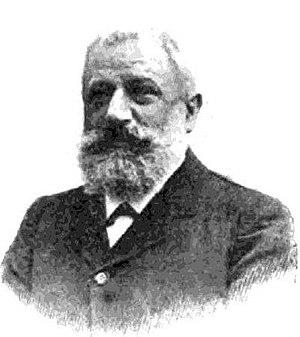
Fernand Forest (vers 1905).
Pierre dit Fernand Forest est un inventeur français, né à Clermont-Ferrand le 13 octobre 1851 et mort à La Condamine le 12 avril 1914.